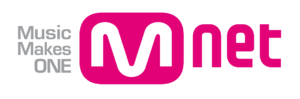
I Can See Your Voice est une émission de télévision sud-coréenne diffusée sur Mnet depuis le 26 février 2015.